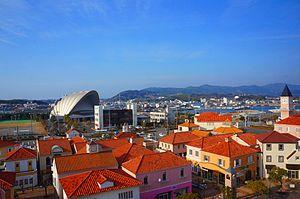
Awaji est une ville située dans la préfecture de Hyōgo, au Japon.